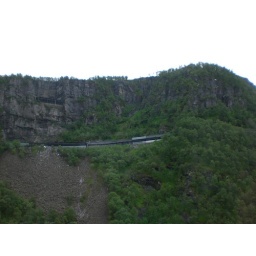
Looking up on Flam railway, to see winding train tunnels with openings in the rock